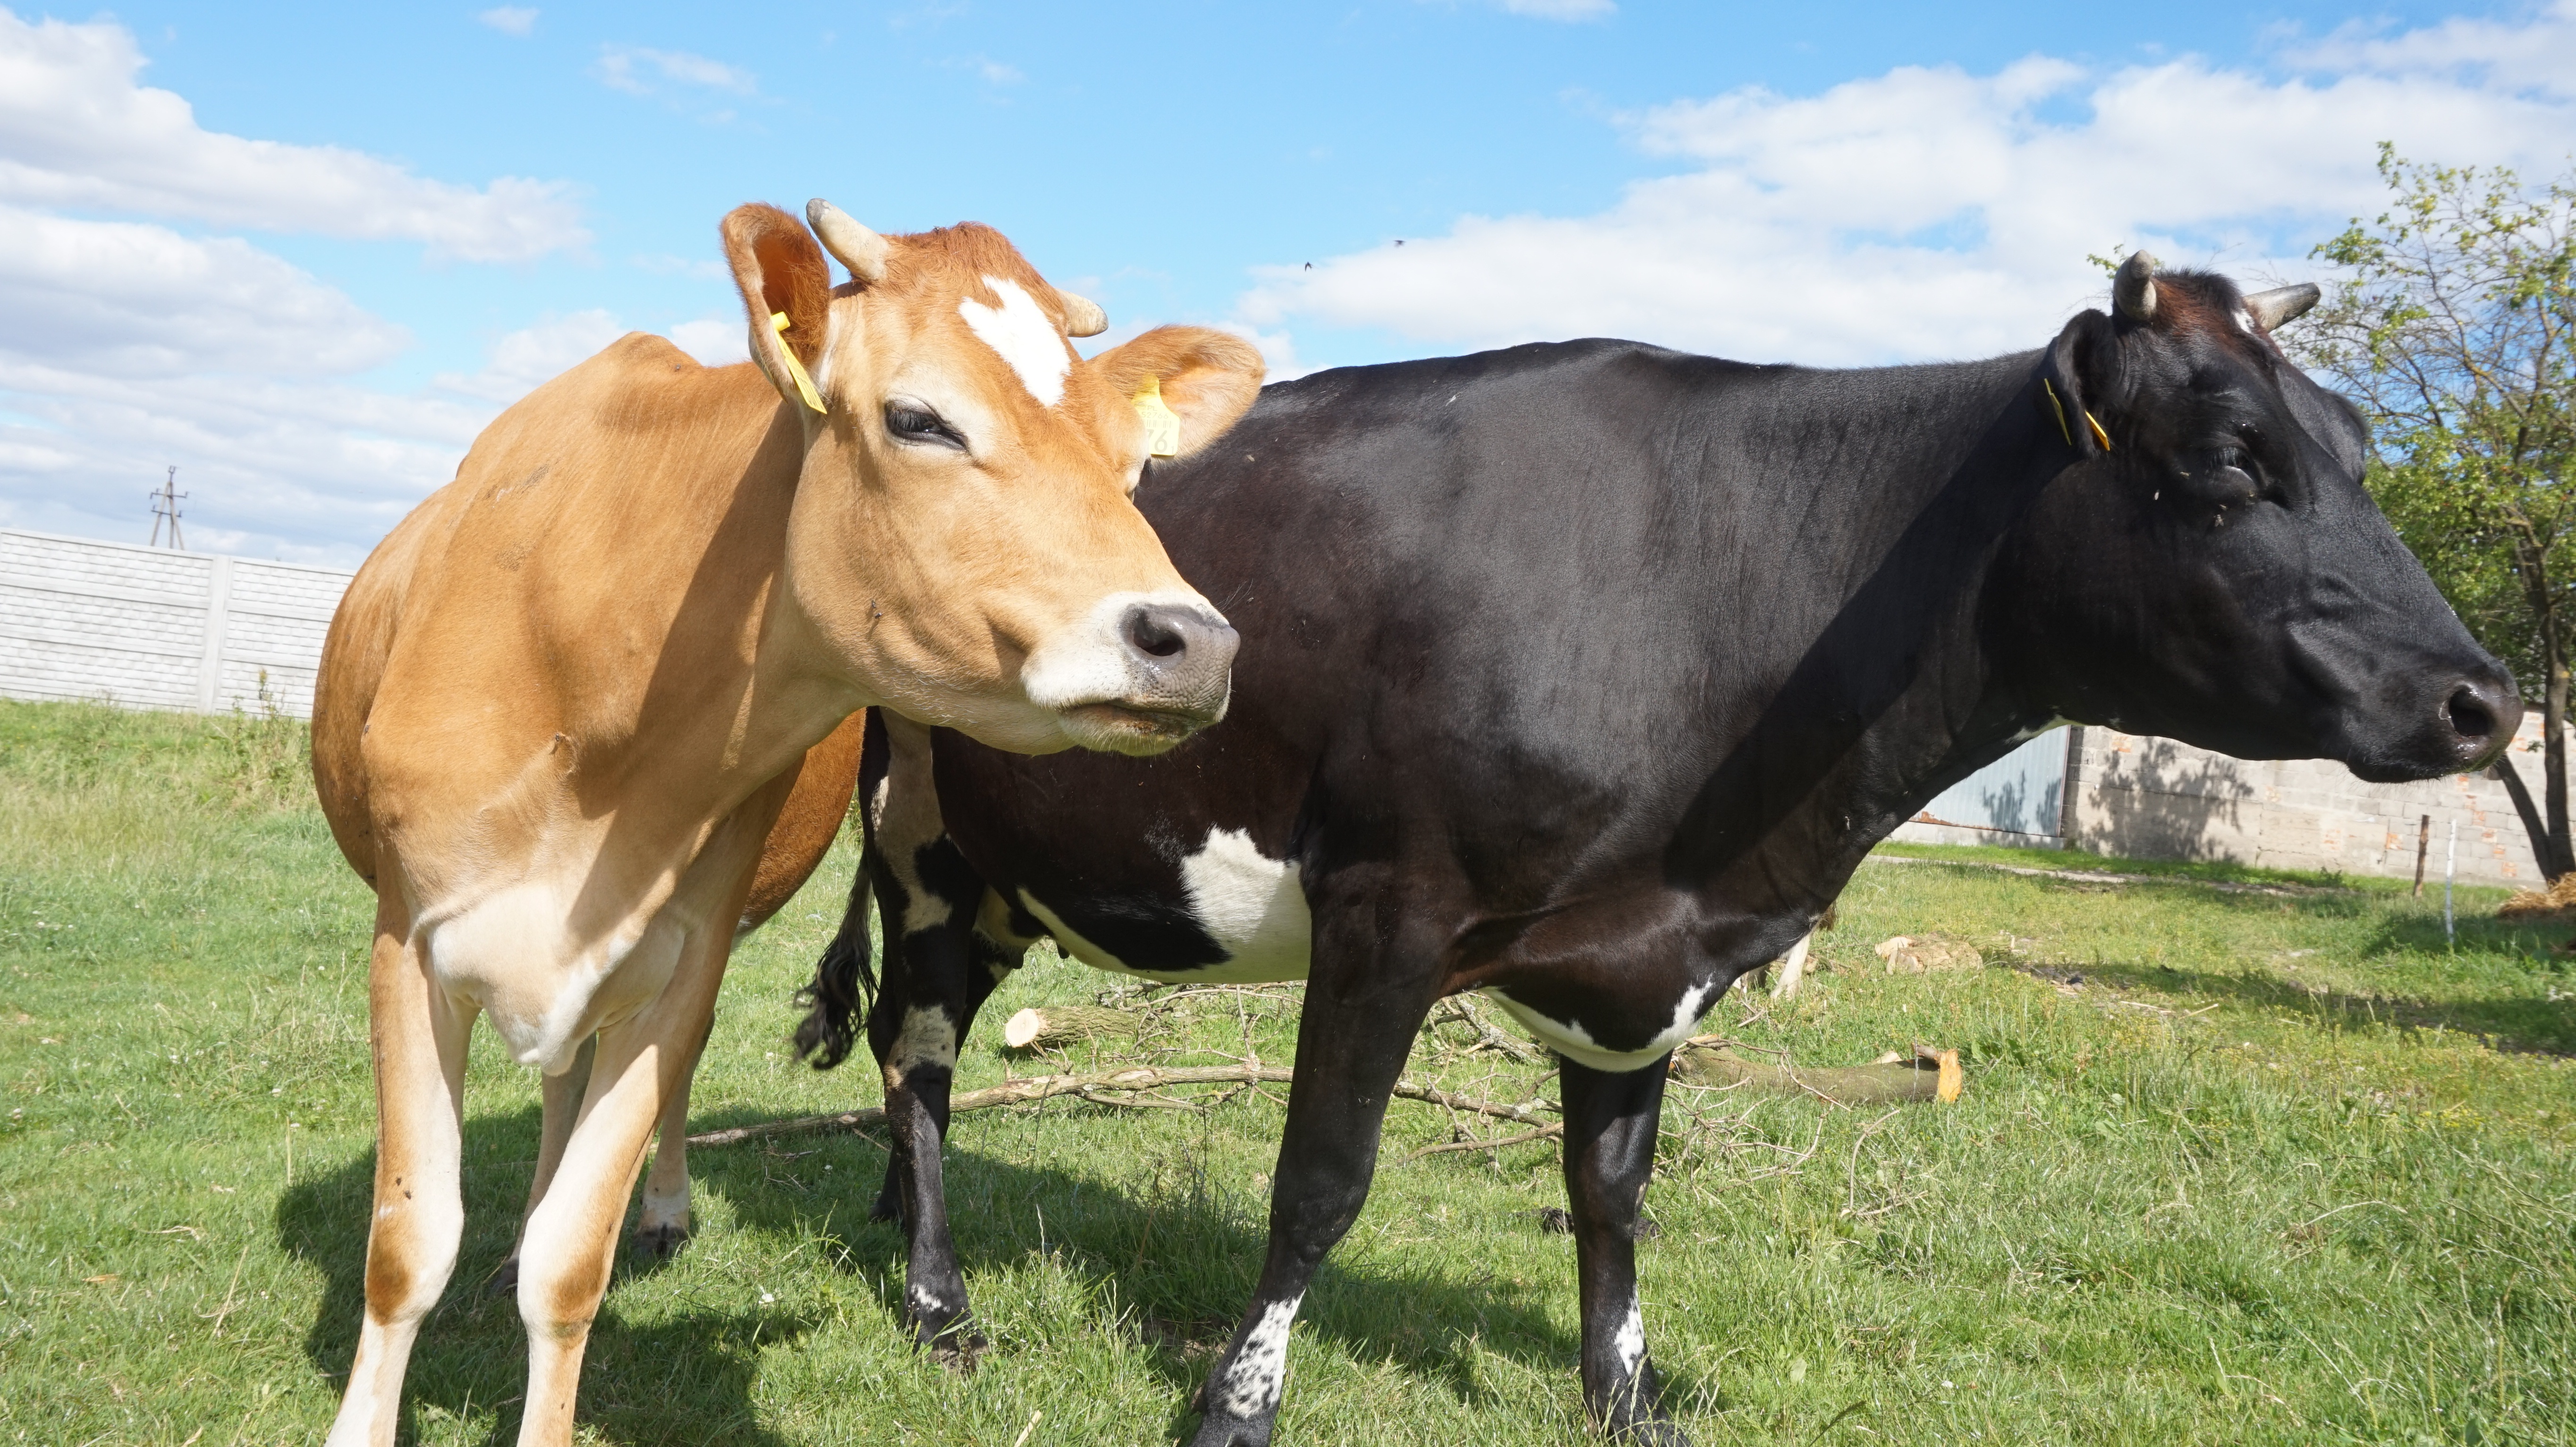
grass, farm, meadow, animal, village, green, cow, herd, pasture, grazing, horse, mammal, stallion, milk, fudge, cows, animals, vertebrate, mare, kennel, foal, pasture land, pack animal, dairy cow, cattle like mammal, horse like mammal, mustang horse